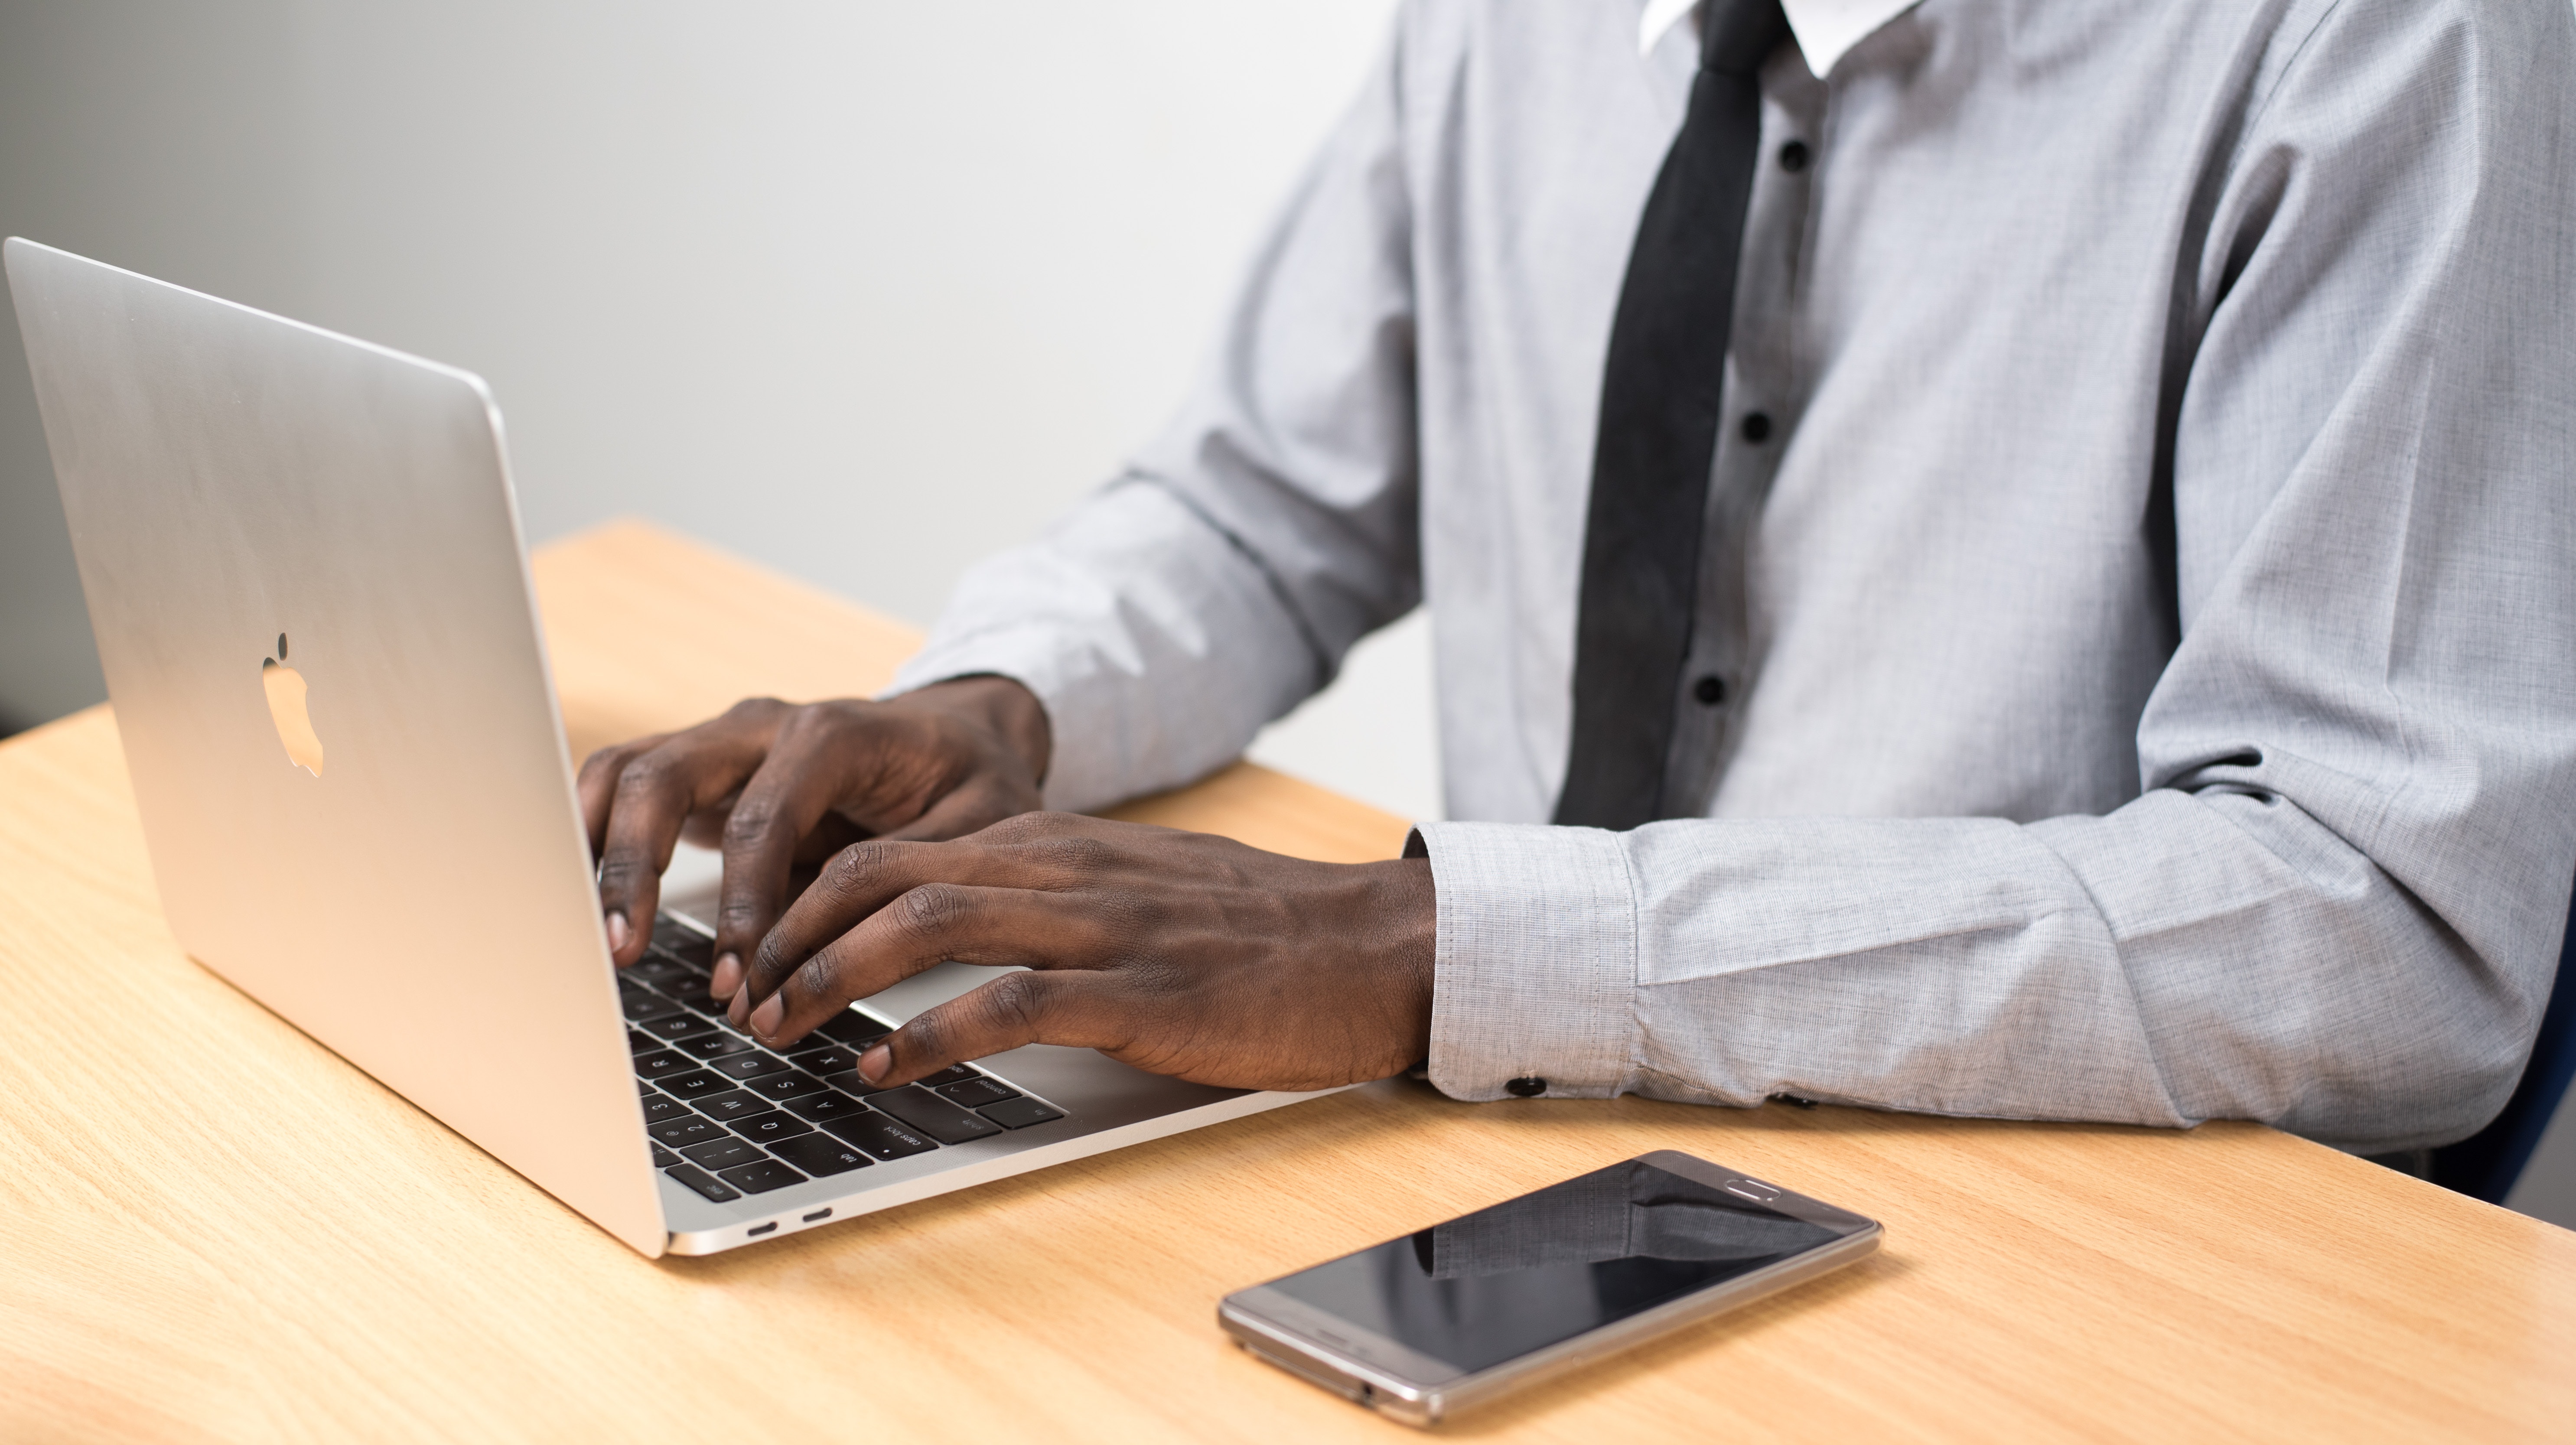
product, laptop, technology, hand, computer keyboard, business, personal computer, white collar worker, stock photography, employment, electronic device, gesture, sitting, job, gadget, businessperson, touchpad